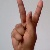
The image shows a hand gesture representing the letter 'K' in Indian Sign Language.